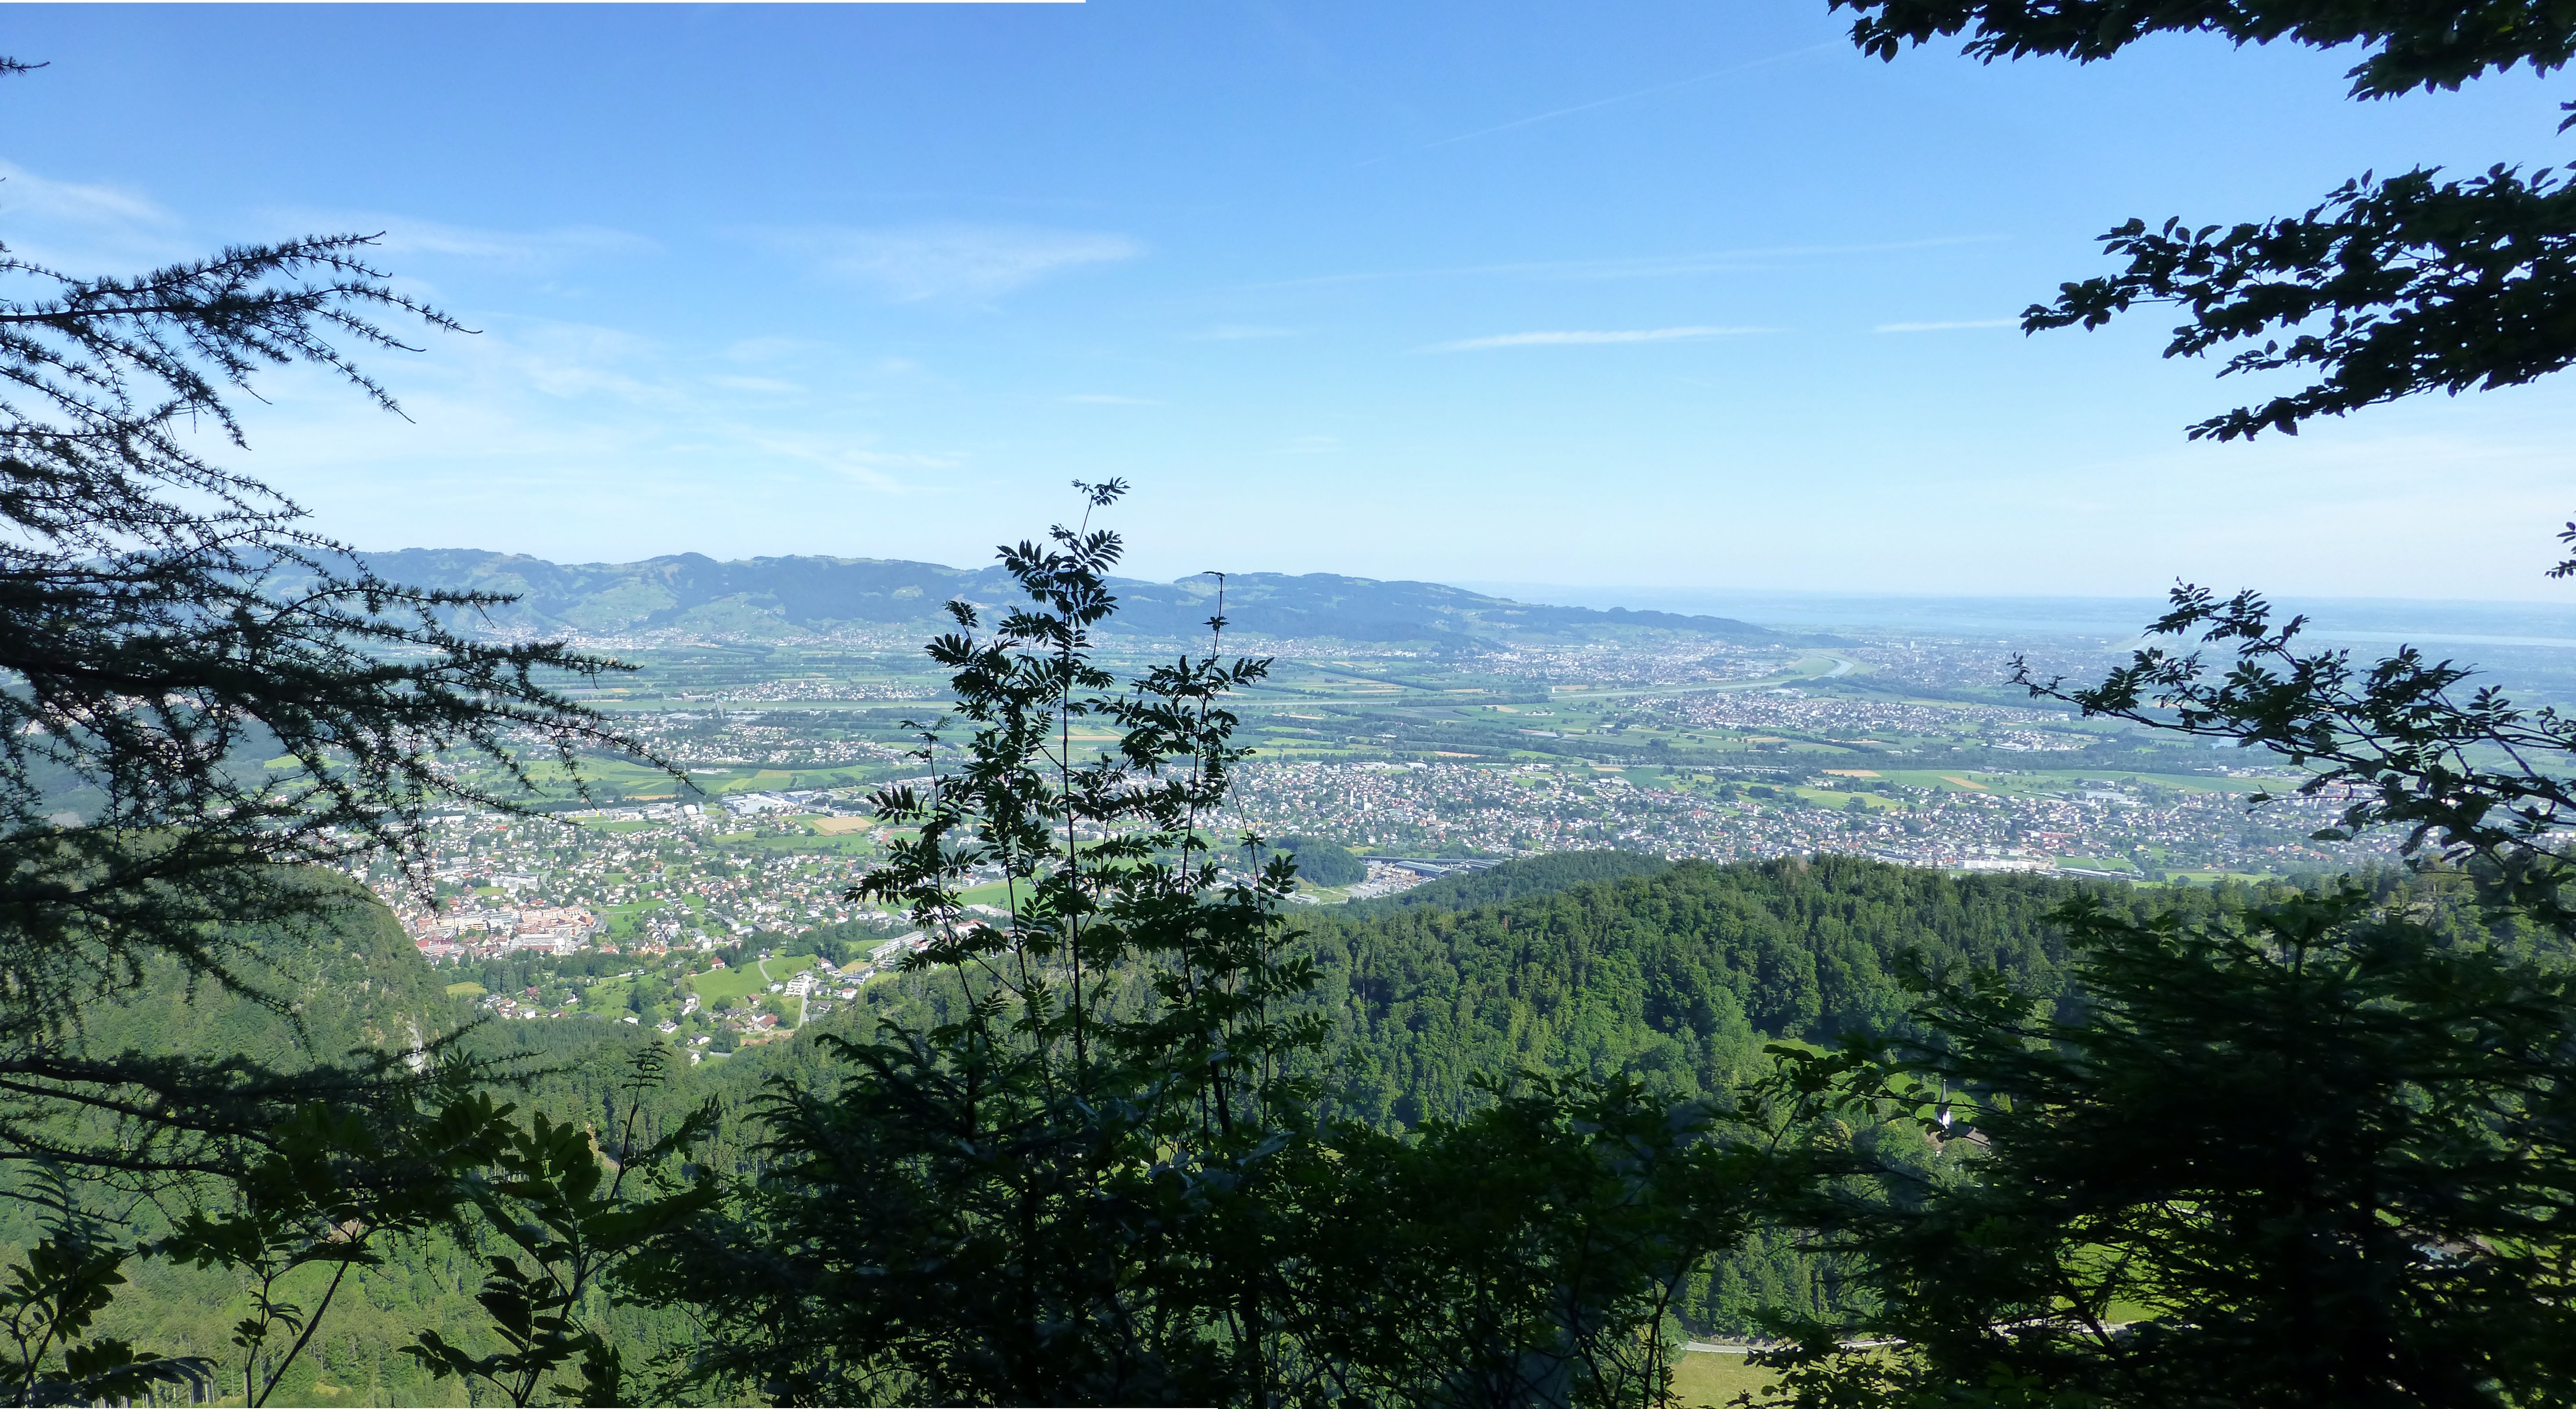
landscape, tree, forest, wilderness, mountain, sky, trail, meadow, hill, view, mountain range, panorama, ridge, austria, trees, vegetation, vision, outlook, plateau, habitat, ecosystem, lake constance, rhine valley, biome, natural environment, mountainous landforms, high ball, swabian sea